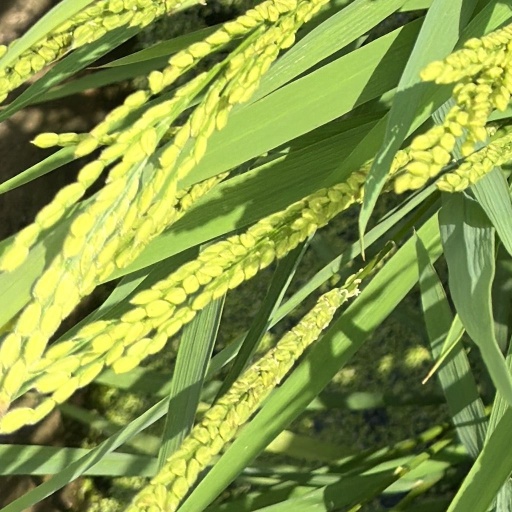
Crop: rice